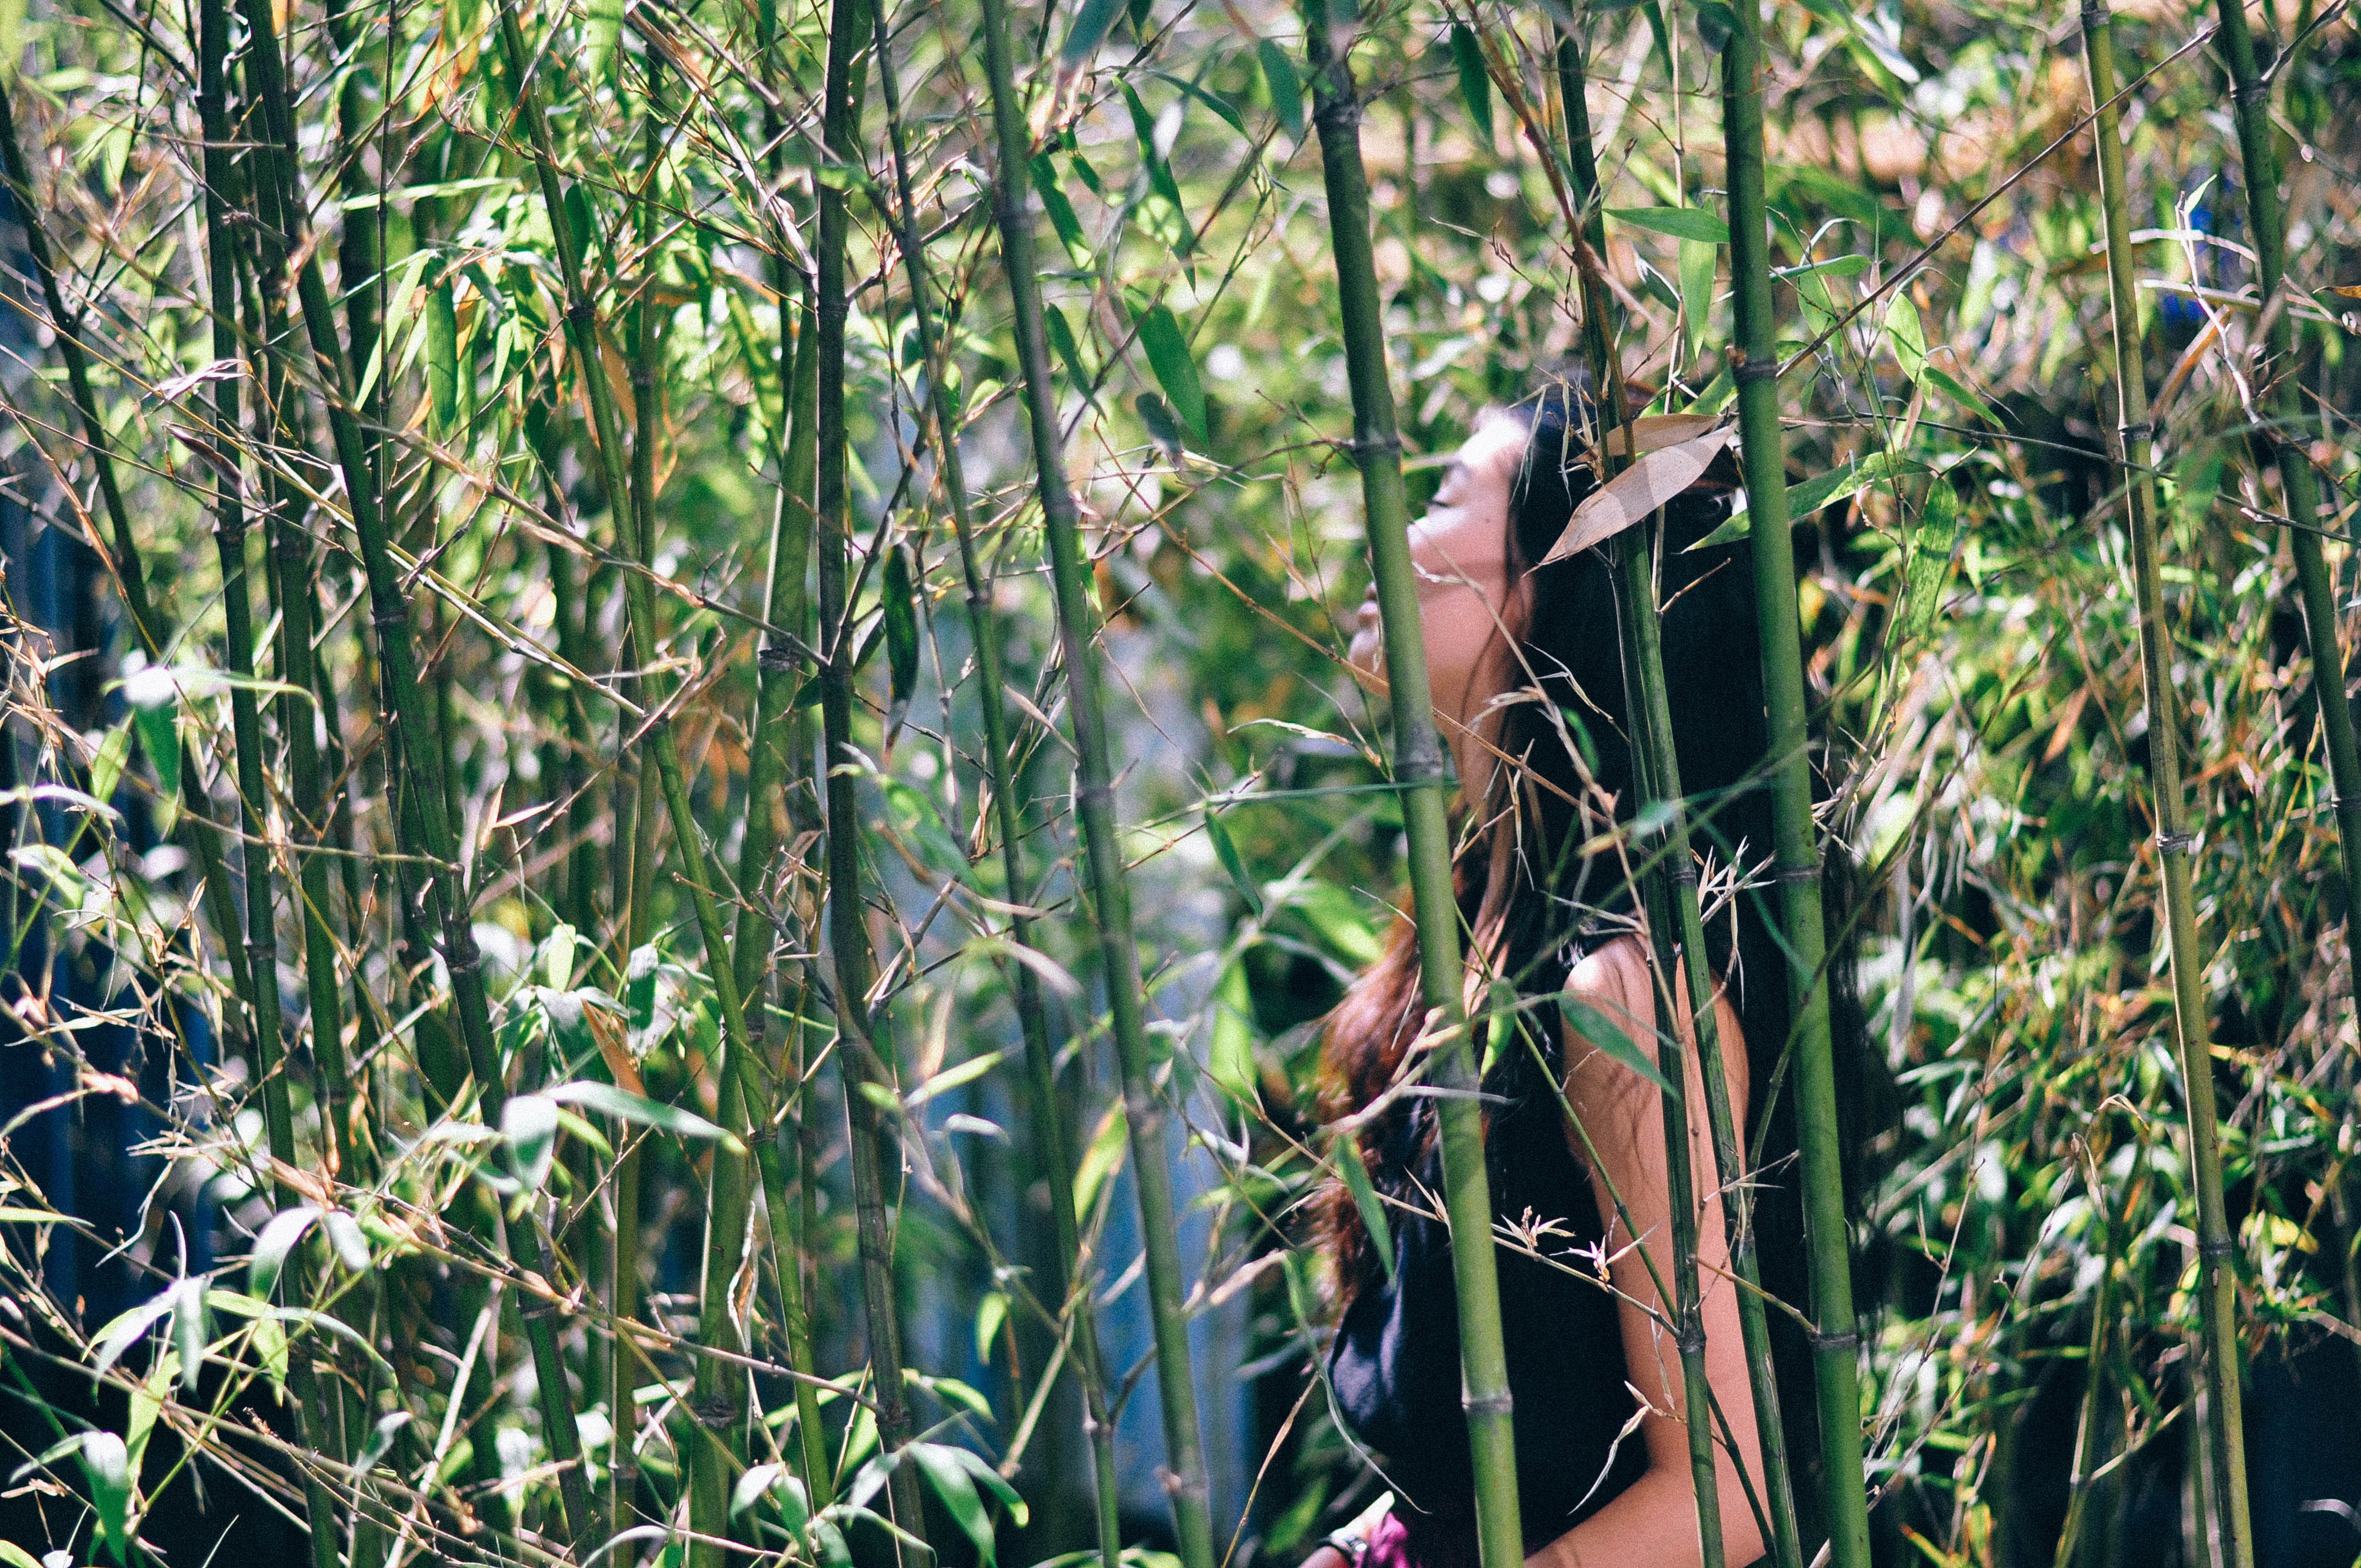
forest, grass, branch, plant, leaf, flower, wildlife, green, jungle, crop, botany, agriculture, flora, fauna, shrub, rainforest, habitat, bamboo, natural environment, grass family